East Terrace

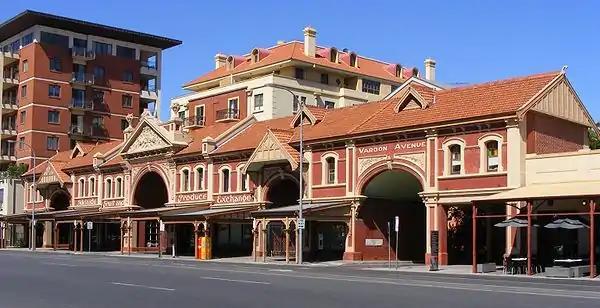
The facade of the former Fruit and Produce Exchange building

Adelaide's original wholesale fruit and vegetable market was supplemented by a competitor: William Charlick's Adelaide Fruit and Produce Exchange, which opened for business in May 1904, developing a long frontage along East Terrace between Grenfell and Rundle streets.